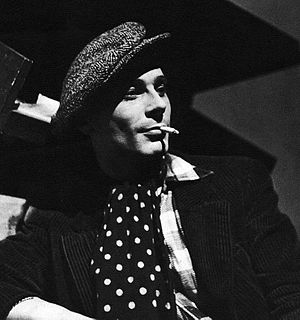
Nils Kihlberg
Nils Anders Kihlberg var en svensk skuespiller, sanger og instruktør.